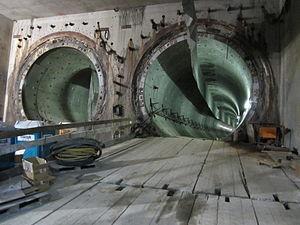
Le métro d'Amsterdam est l'un des systèmes de transport en commun desservant la ville d'Amsterdam, capitale des Pays-Bas, ainsi que les communes environnantes de Diemen, Amstelveen et Ouder-Amstel, situées dans son agglomération. Inauguré en 1977, le réseau compte, après le retrait de la ligne Sneltram du réseau de métro, 40 stations pour près de 40 kilomètres de voies doubles. Il est exploité sous la forme d'un réseau de cinq lignes par la GVB d'Amsterdam, également responsable des tramways, ferry et autobus. Le métro a réalisé 90,3 millions de voyages en 2018.